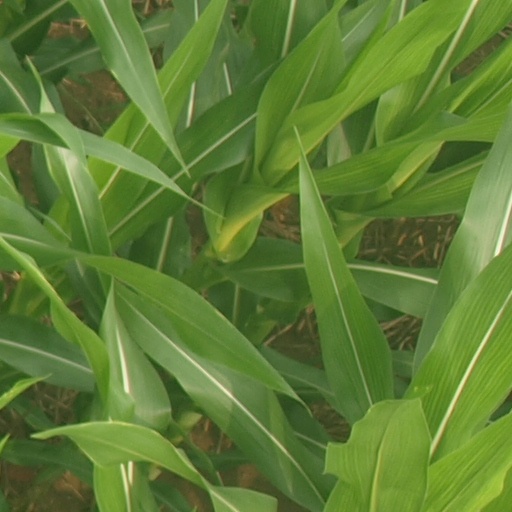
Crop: maize; corn